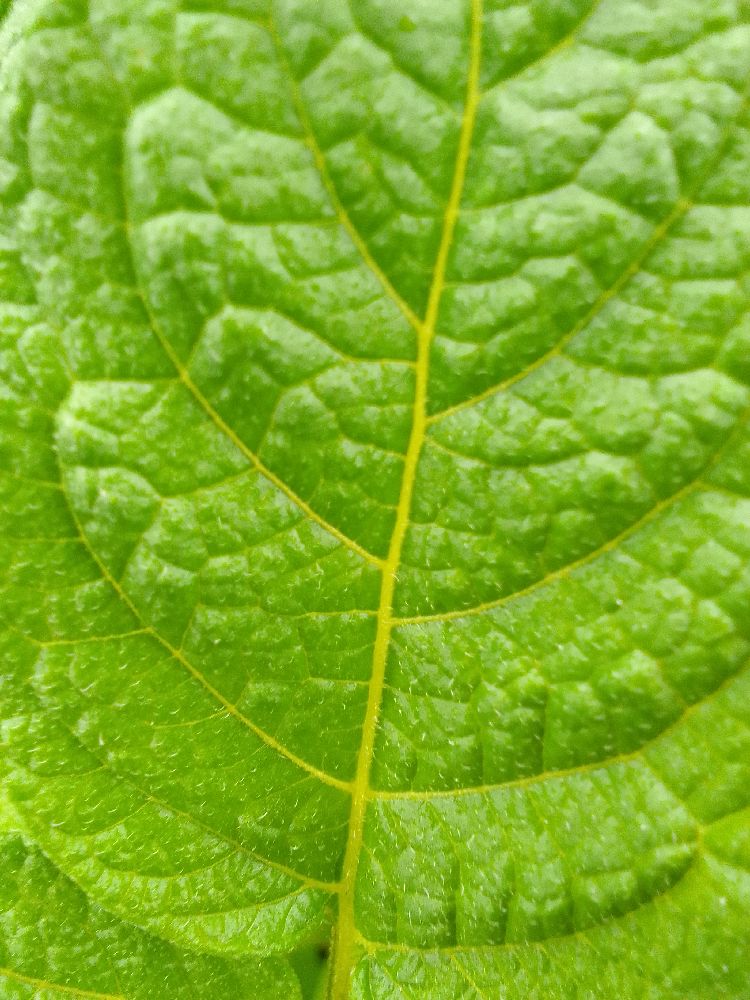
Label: Healthy